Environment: real
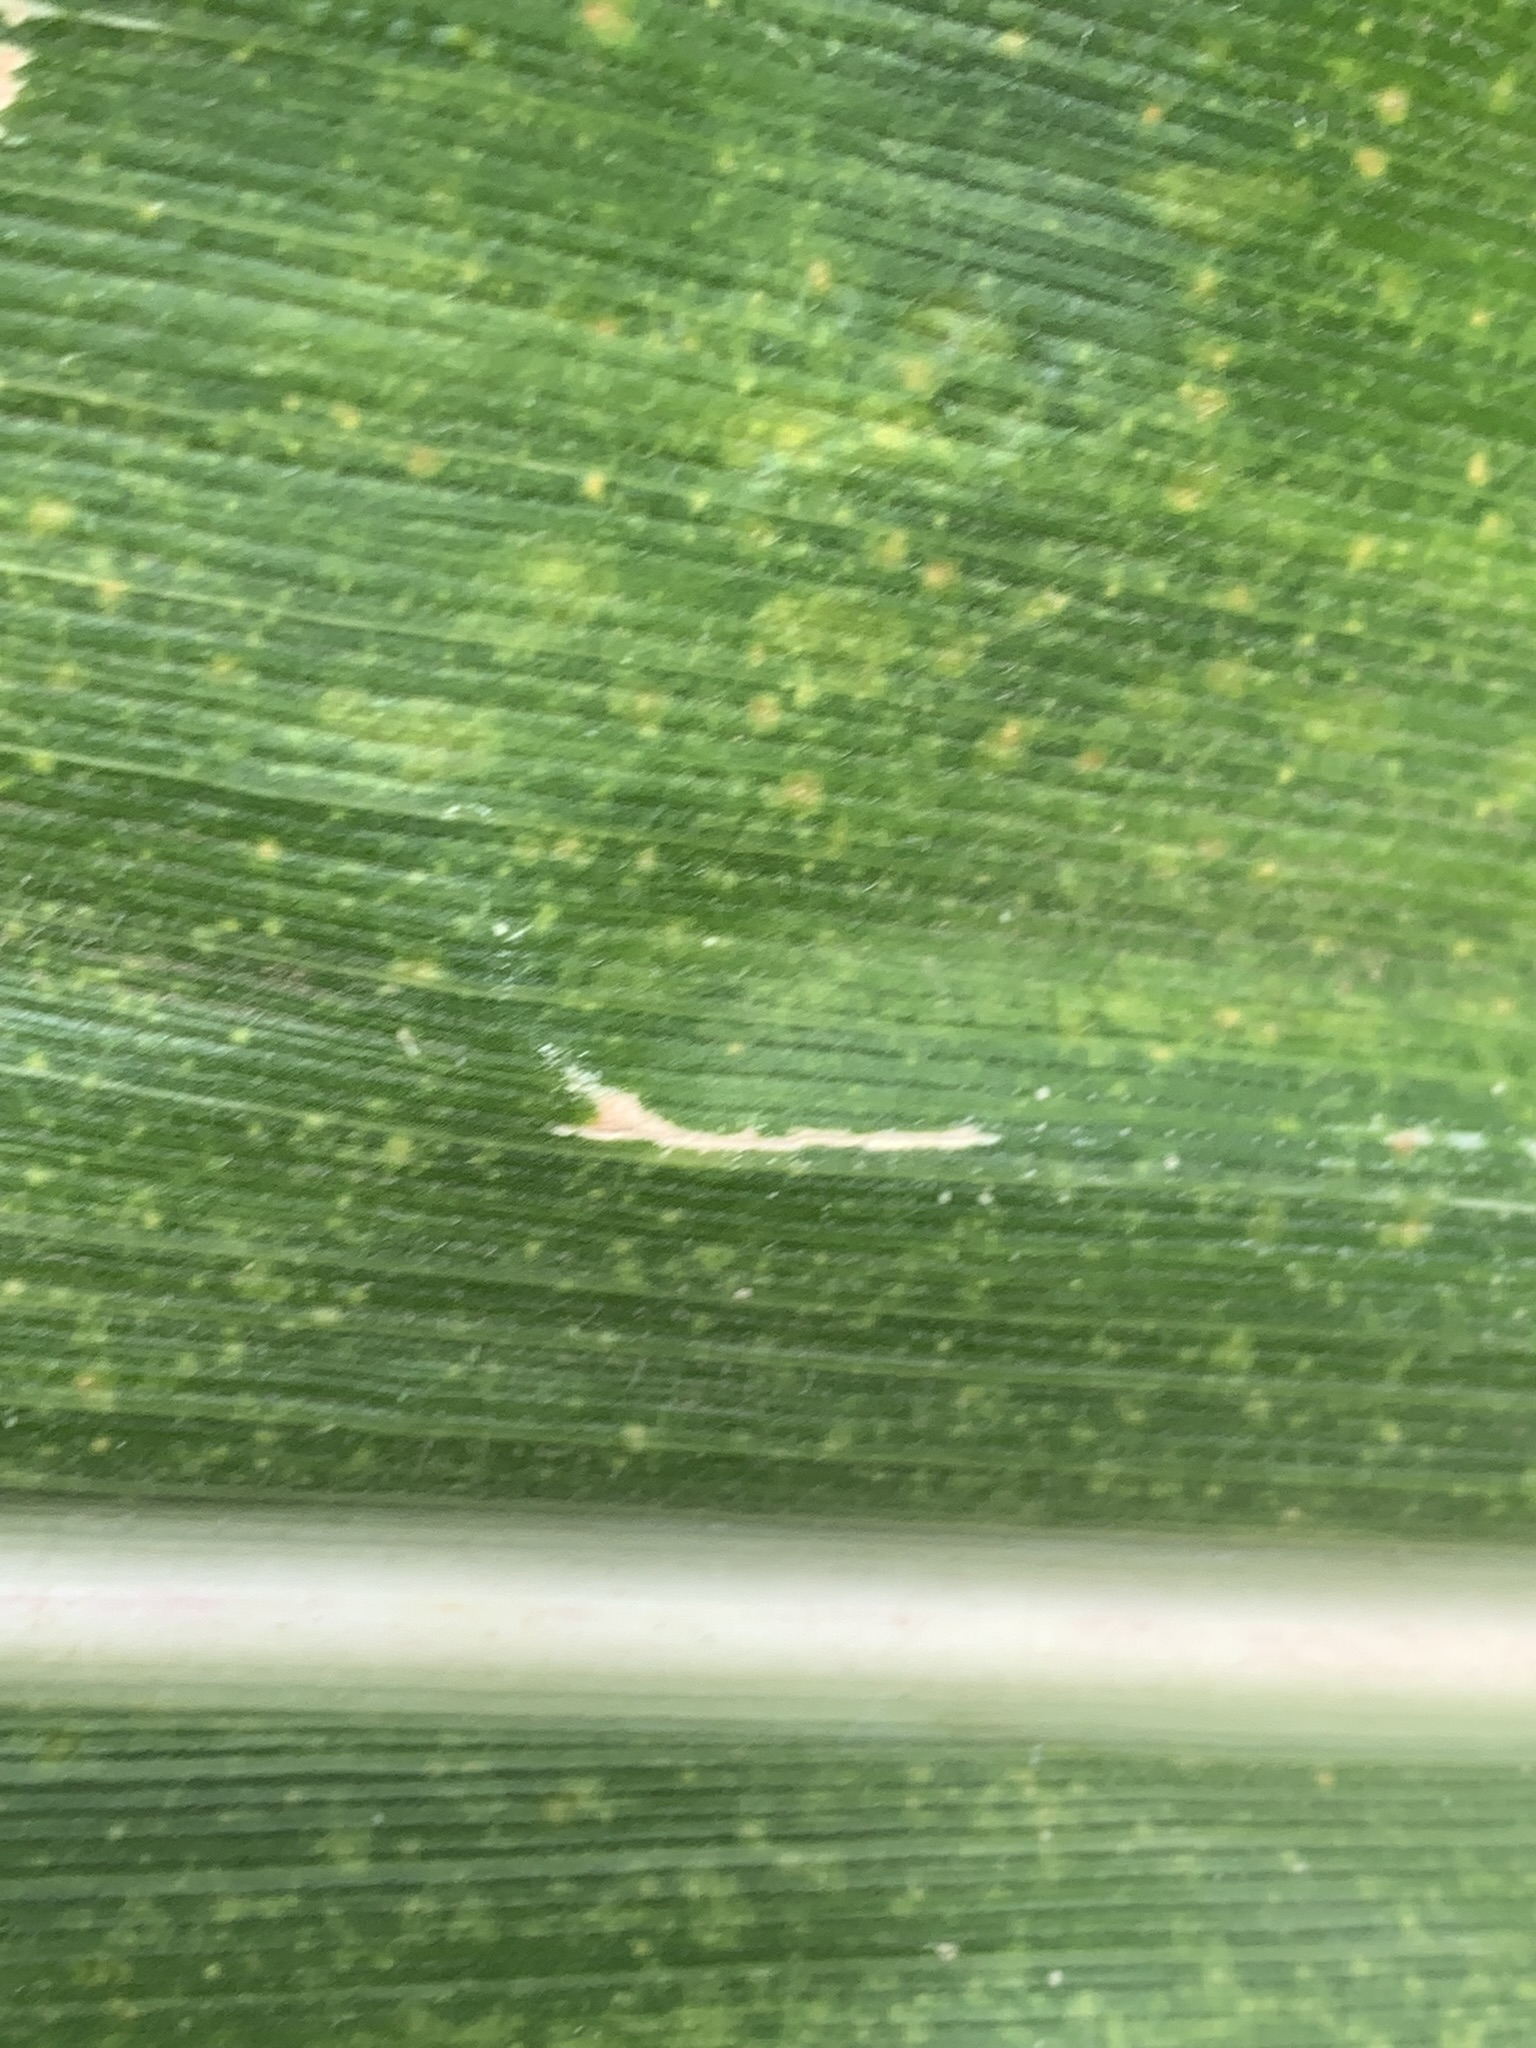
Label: lethal_necrosis